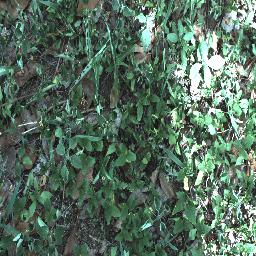
Label: negative